Walls of Taipei

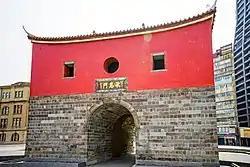
Taipei's North Gate, completed in 1884

The Taipei City Walls were constructed in 1884 in Taipeh Prefecture, Taiwan, Qing dynasty (modern-day Taipei, Taiwan). Shortly after the Qing dynasty established Taipei Prefecture in 1875, Prefect Chen Hsing-chü (陳星聚) ordered the foundation of a new prefectural capital with enclosing walls in 1879. However the soil proved too soft to support so heavy a structure, and the project was halted. Subsequently, governor of Fujian Cen Yu-ying (岑毓英) and Taiwan magistrate Liu Ao (劉璈) undertook successive surveys to determine the proper location of the wall's foundations. Craftsmen were recruited for the construction in 1882, and the wall was completed in 1884.